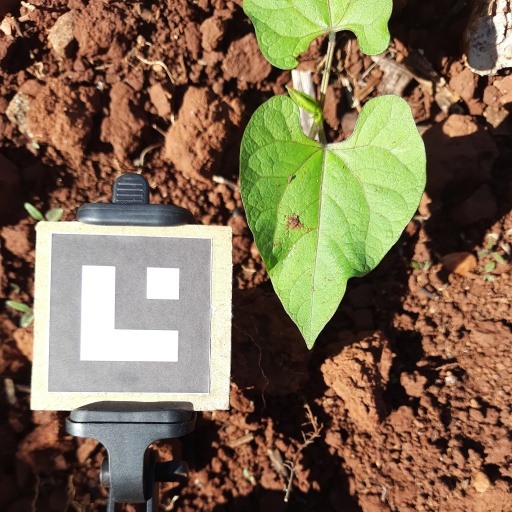
Observations: wavy surface, no eating holes, with soild dust, under sunlight